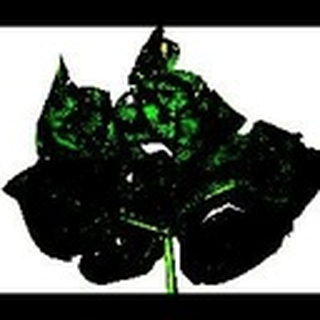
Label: cotton_bacterial_blight